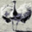
Label: bird